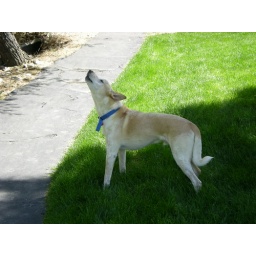
dog was just lounging by the bike trail till I came round